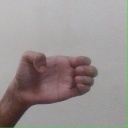
अक्षर: ख